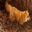
Label: fox